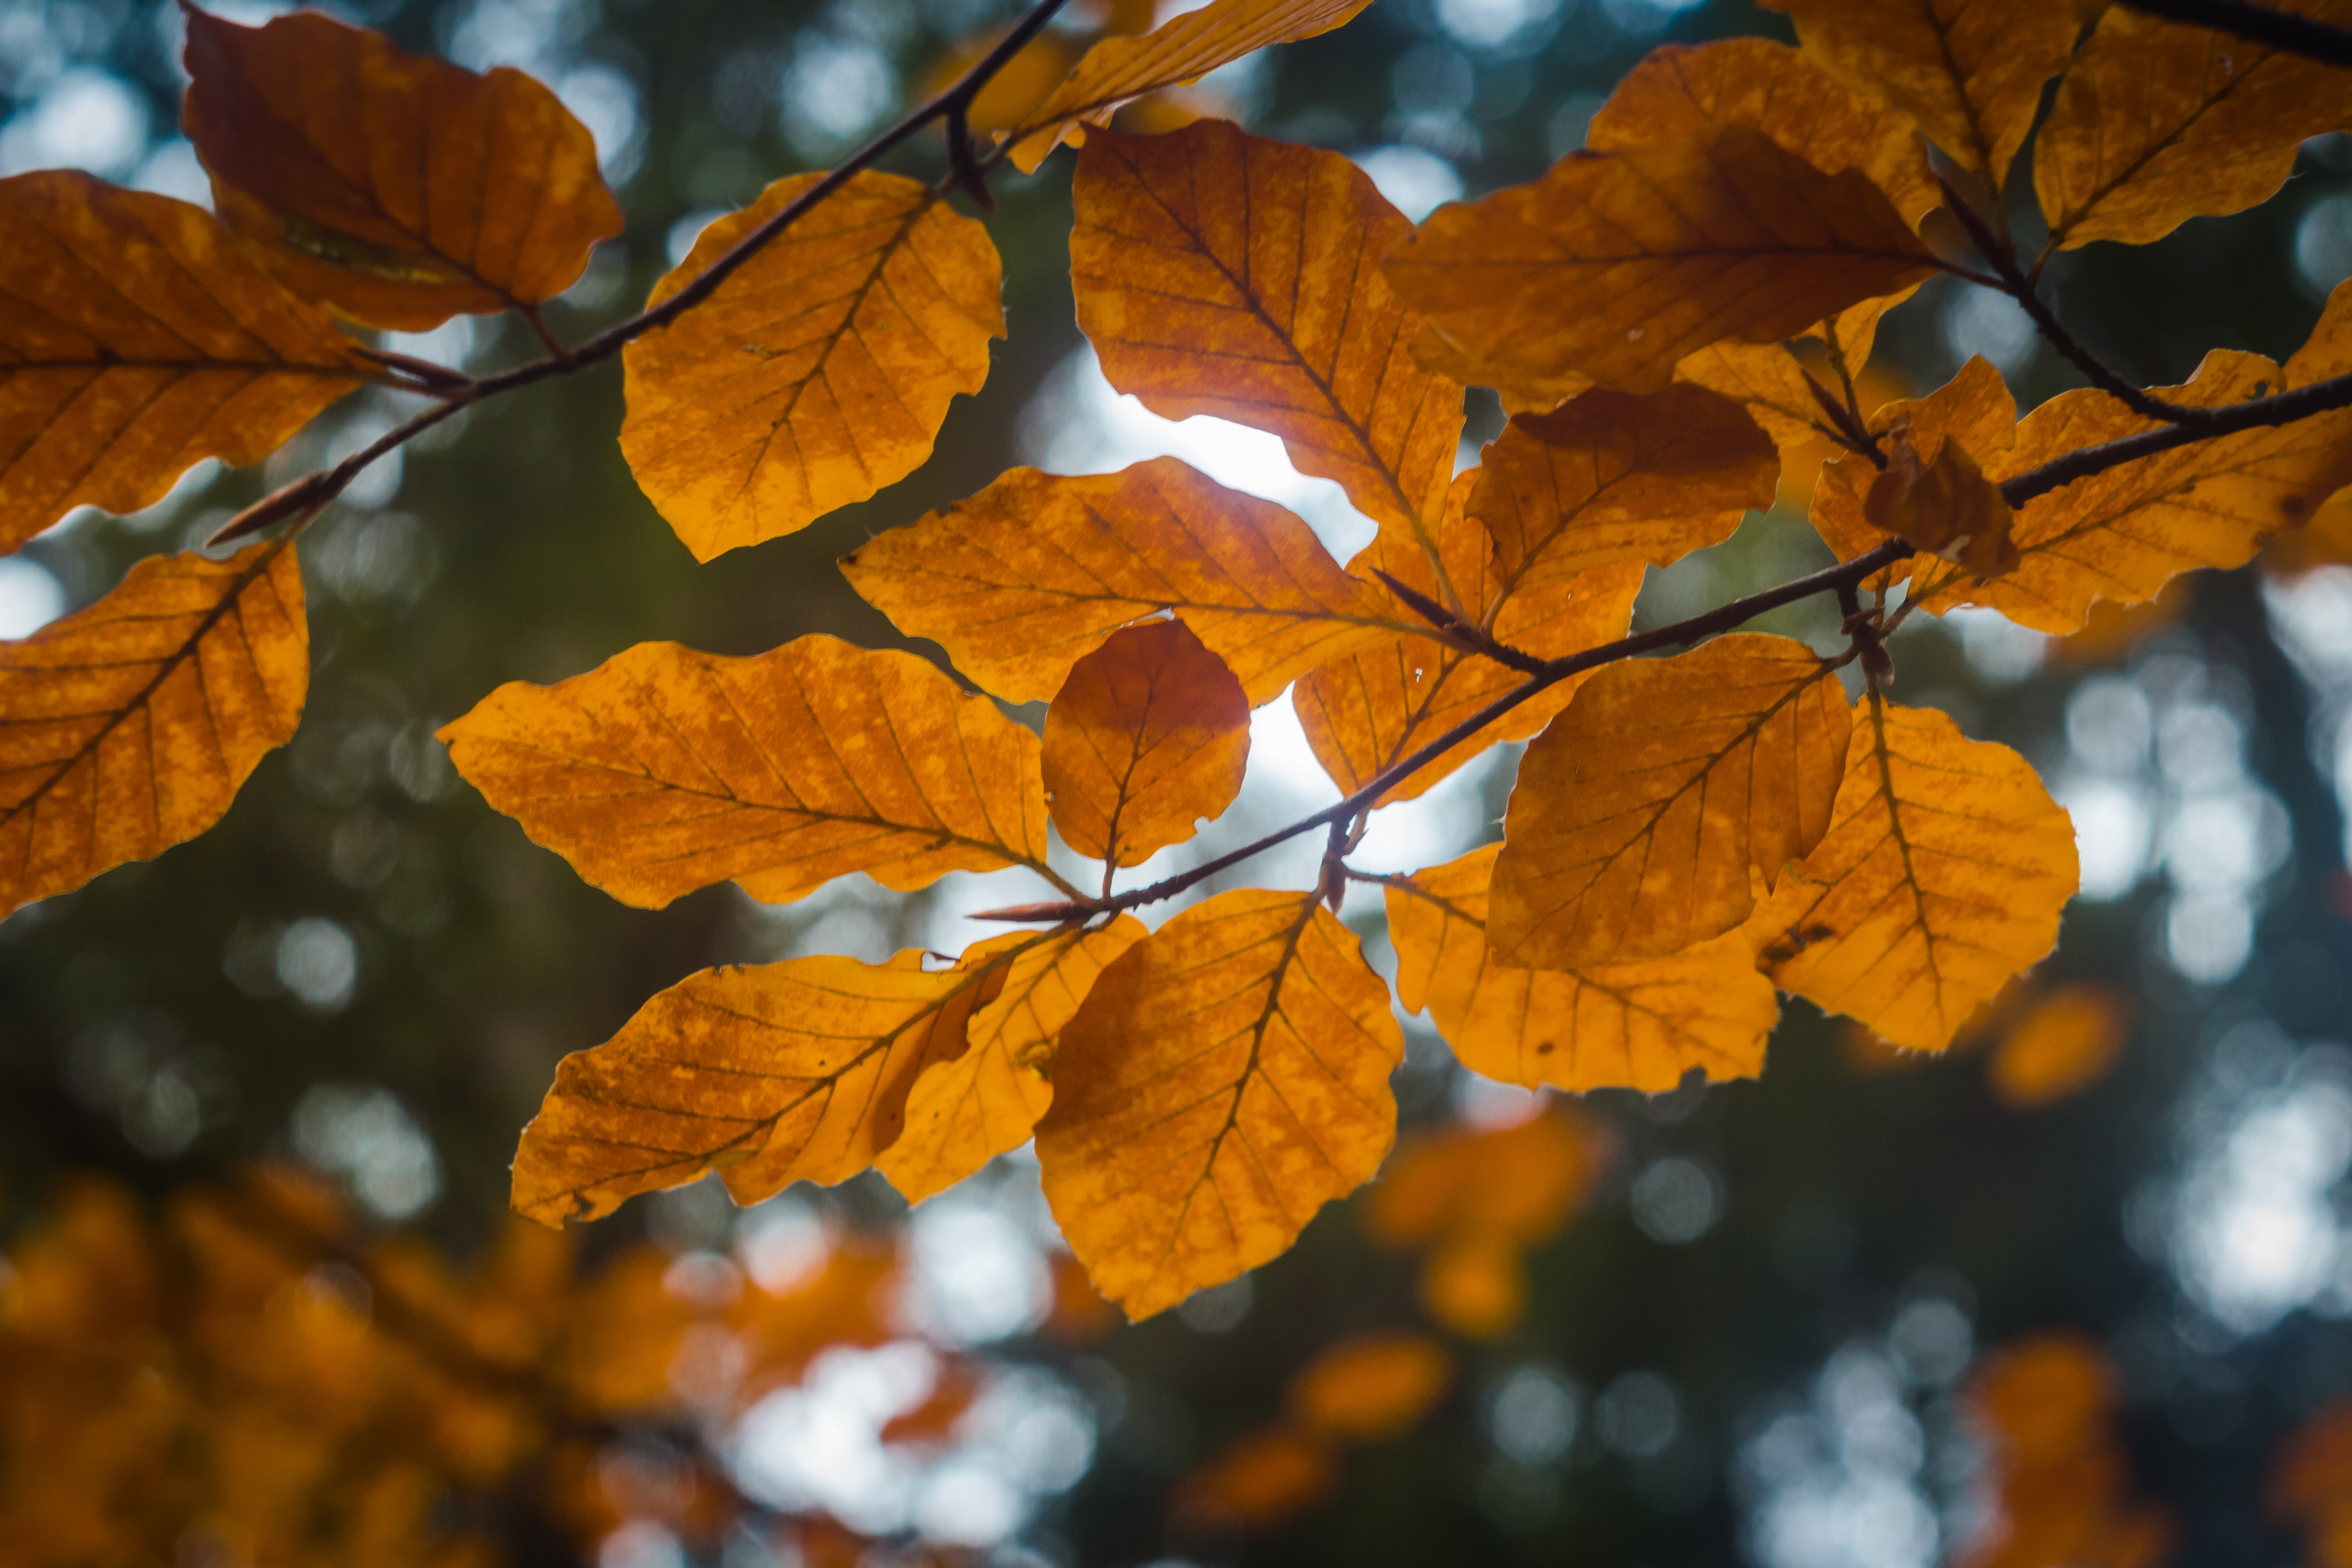
landscape, tree, nature, branch, plant, sunlight, leaf, foliage, orange, macro, autumn, season, maple tree, maple leaf, leaves, colors, deciduous, dry leaves, golden autumn, autumnal, flowering plant, woody plant, land plant